Graham-Paige 835

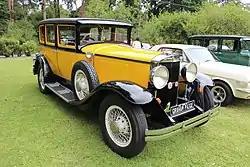
1929 Graham Paige 827 Sedan

The Graham-Paige 835 introduced at the New York Automobile Show in January 1928 was the largest of that year's Graham-Paige range. It was powered by a 120 bhp, 5279 cc straight eight-cylinder L-head engine bought in from Continental. The transmission was a Warner Gear four-speed unit with first intended only as a reserve or emergency gear, second for normal starts and third and fourth as a choice as top gear depending on road conditions. The wheelbase chassis had balloon tires and pressed steel wheels.